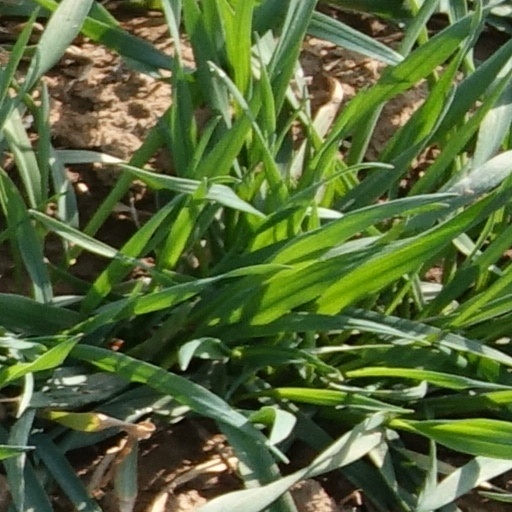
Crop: wheat